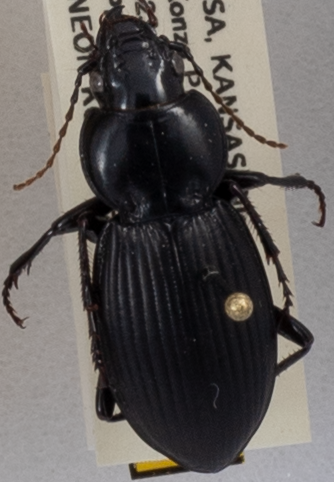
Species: Cyclotrachelus sodalis colossus
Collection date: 2019-09-23
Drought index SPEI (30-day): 0.846
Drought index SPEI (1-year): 1.69
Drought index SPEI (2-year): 1.13